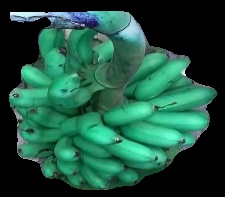
Variety: rasbale
Grade: grade1